Hilda Runciman, Viscountess Runciman of Doxford

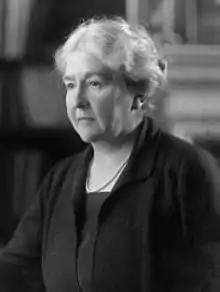
Viscountess Runciman

She became an MP in her own right in 1928, when she was elected in a by-election as Member of Parliament for St Ives in Cornwall, but she remained in Parliament for only one year and handed the seat to her husband at the 1929 general election. The 'halo effect' of women taking a parliamentary seat and then handing it over to their husband accounted for the election of ten women MPs (nearly a third of the women elected to Parliament) between both World Wars.